Kutai National Park

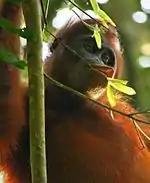
Orangutan in the Kutai forest

The Kutai National Park extends over an area of 2,000 km, part of the former "Kutai Game Reserve" which has been protected since the 1970s. However this status did not prevent the logging of a third of the forest in subsequent years and the following introduction of mining companies. In an attempt to prevent further deforestation the Kutai National Park was established in 1982. Nevertheless, the great Borneo fires of 1982/83 destroyed large sections of the forest, and the constant encroachment of people along the eastern boundary continues to reduce the true park area. Approximately only 30% of the primary growth forest remains.